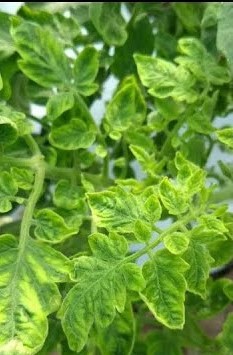
Plant: Tomato
Disease: tomato yellow leaf curl virus